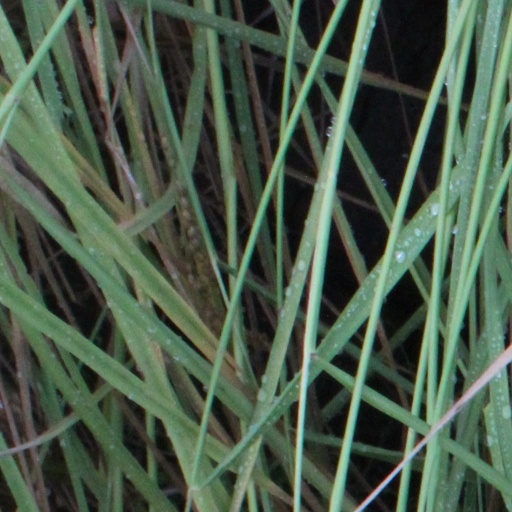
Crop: rice